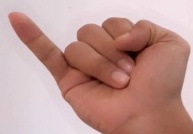
ASL sign: J